Lee Grant

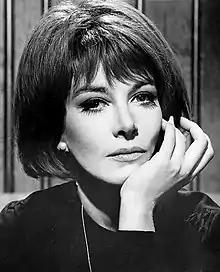
Grant in 1967

Lee Grant (born Lyova Haskell Rosenthal; October 31, during the mid-1920s) is an American actress, documentarian, and director. In a career spanning over seven decades, she won an Academy Award, two Primetime Emmy Awards, and a Directors Guild of America Award, in addition to nominations for five Golden Globe Awards. She is one of the last surviving actors of the Hollywood blacklist era.